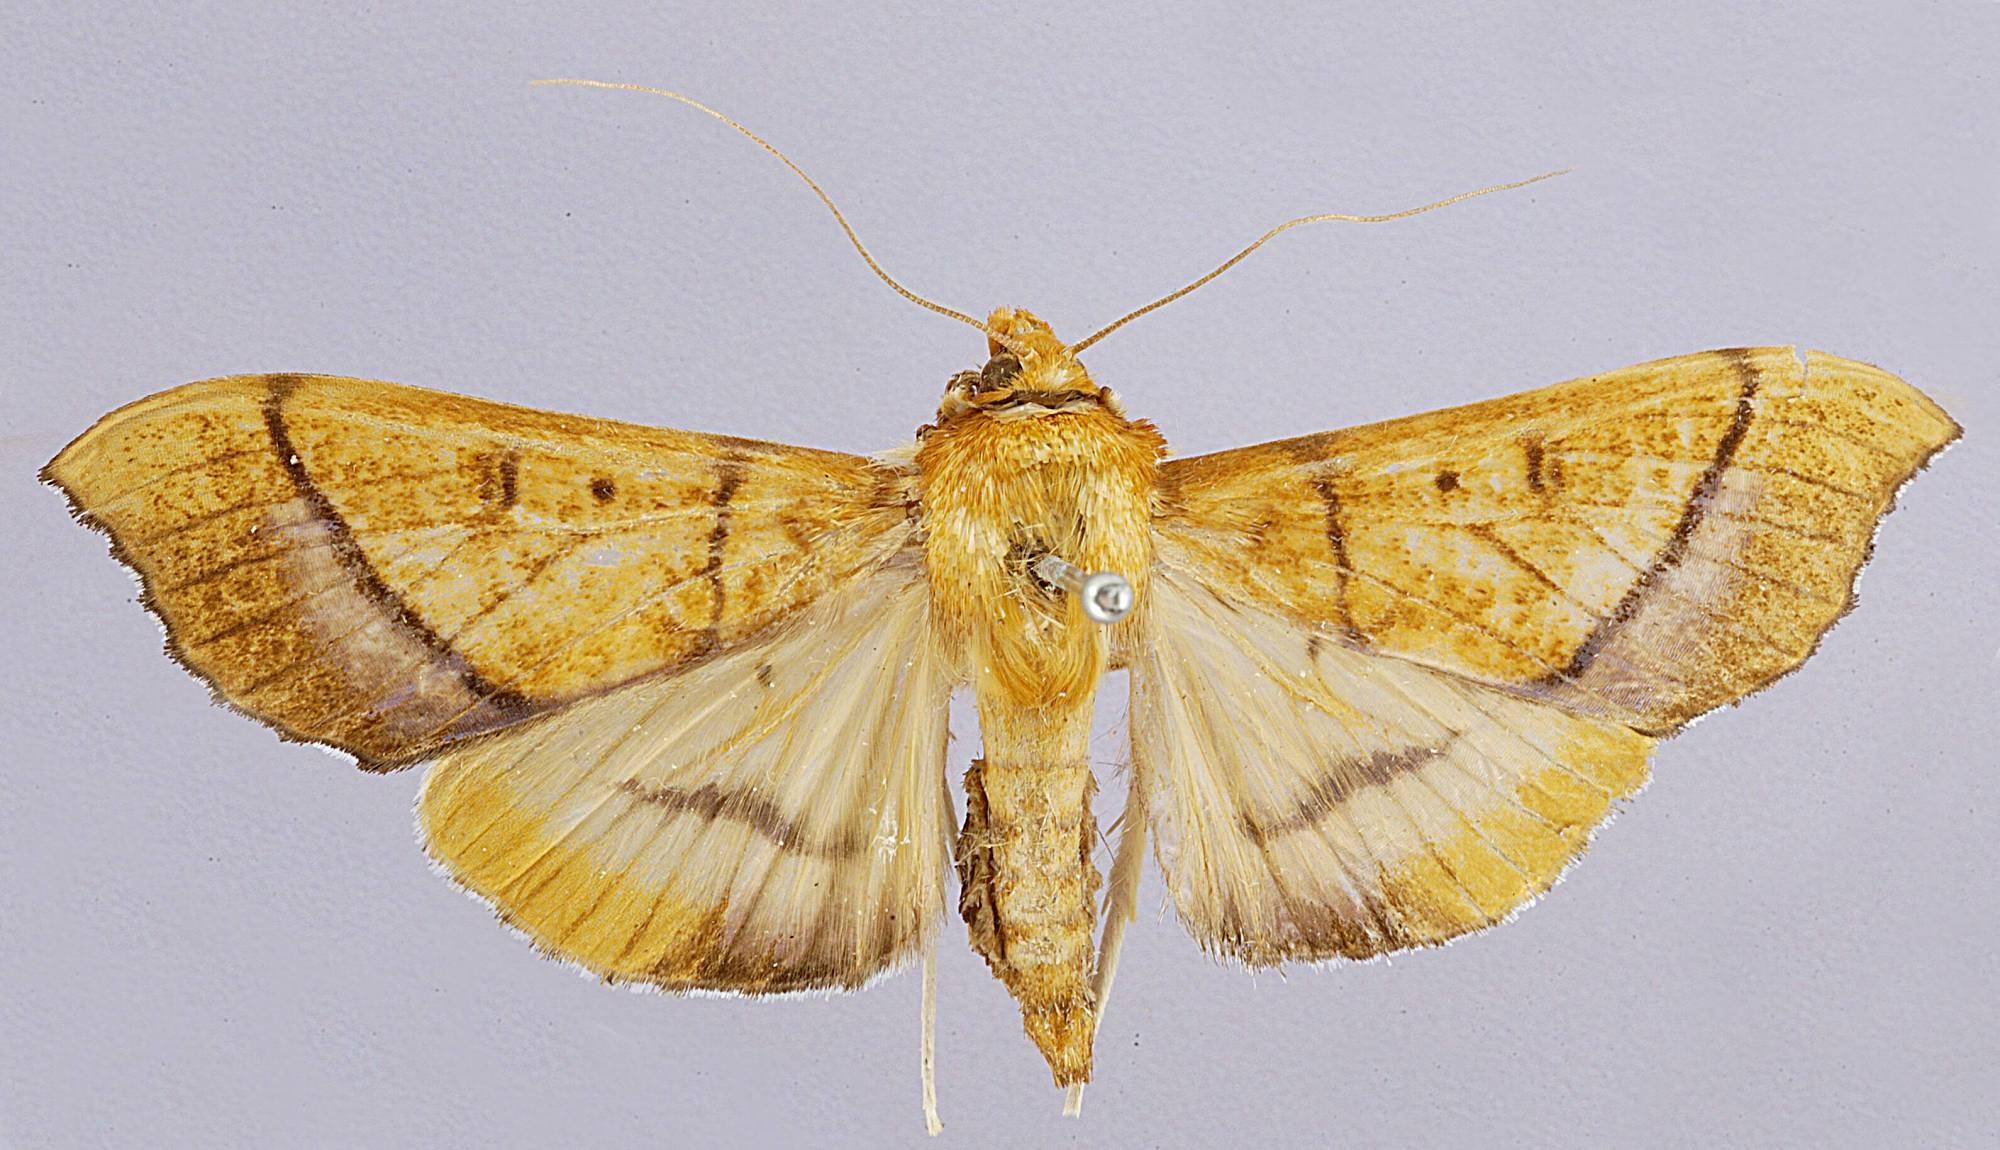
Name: Anarmodia arcadiusalis
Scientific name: Anarmodia arcadiusalis Schaus, 1924
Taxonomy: Animalia, Arthropoda, Insecta, Lepidoptera, Pyralidae
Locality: Tinguri; Carabaya; Peru, Cusco, Peru